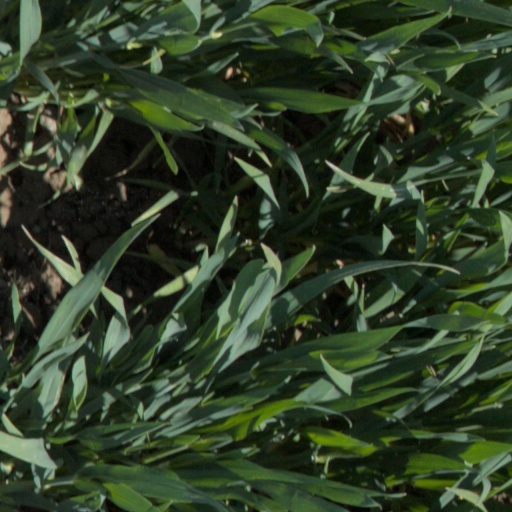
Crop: wheat